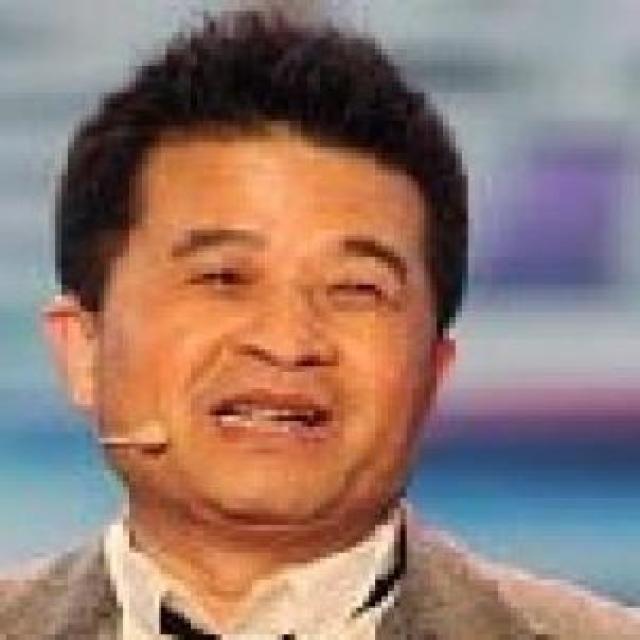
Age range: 45-64